Viglacera Corporation

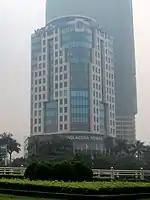
Head office of Viglacera Corporation

Viglacera Corporation is a construction materials company of Vietnam, manufacturing and selling ceramic floor tiles, stone floor tiles, wall tiles, cotto tiles, bricks, float glass, and plumbing fixtures such as sinks and toilets. The company is headquartered in the Từ Liêm District of Hanoi and it is listed on the Ho Chi Minh City Stock Exchange.